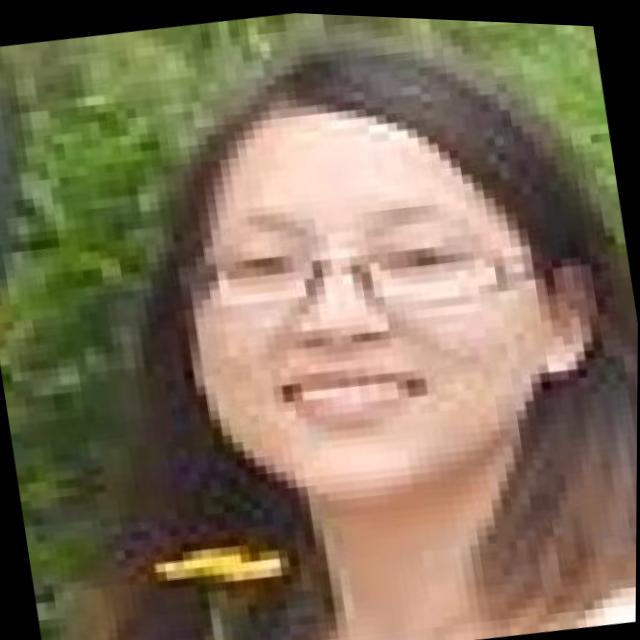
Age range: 21-44